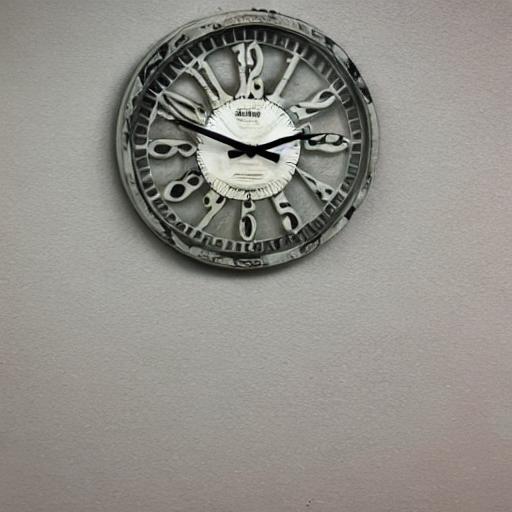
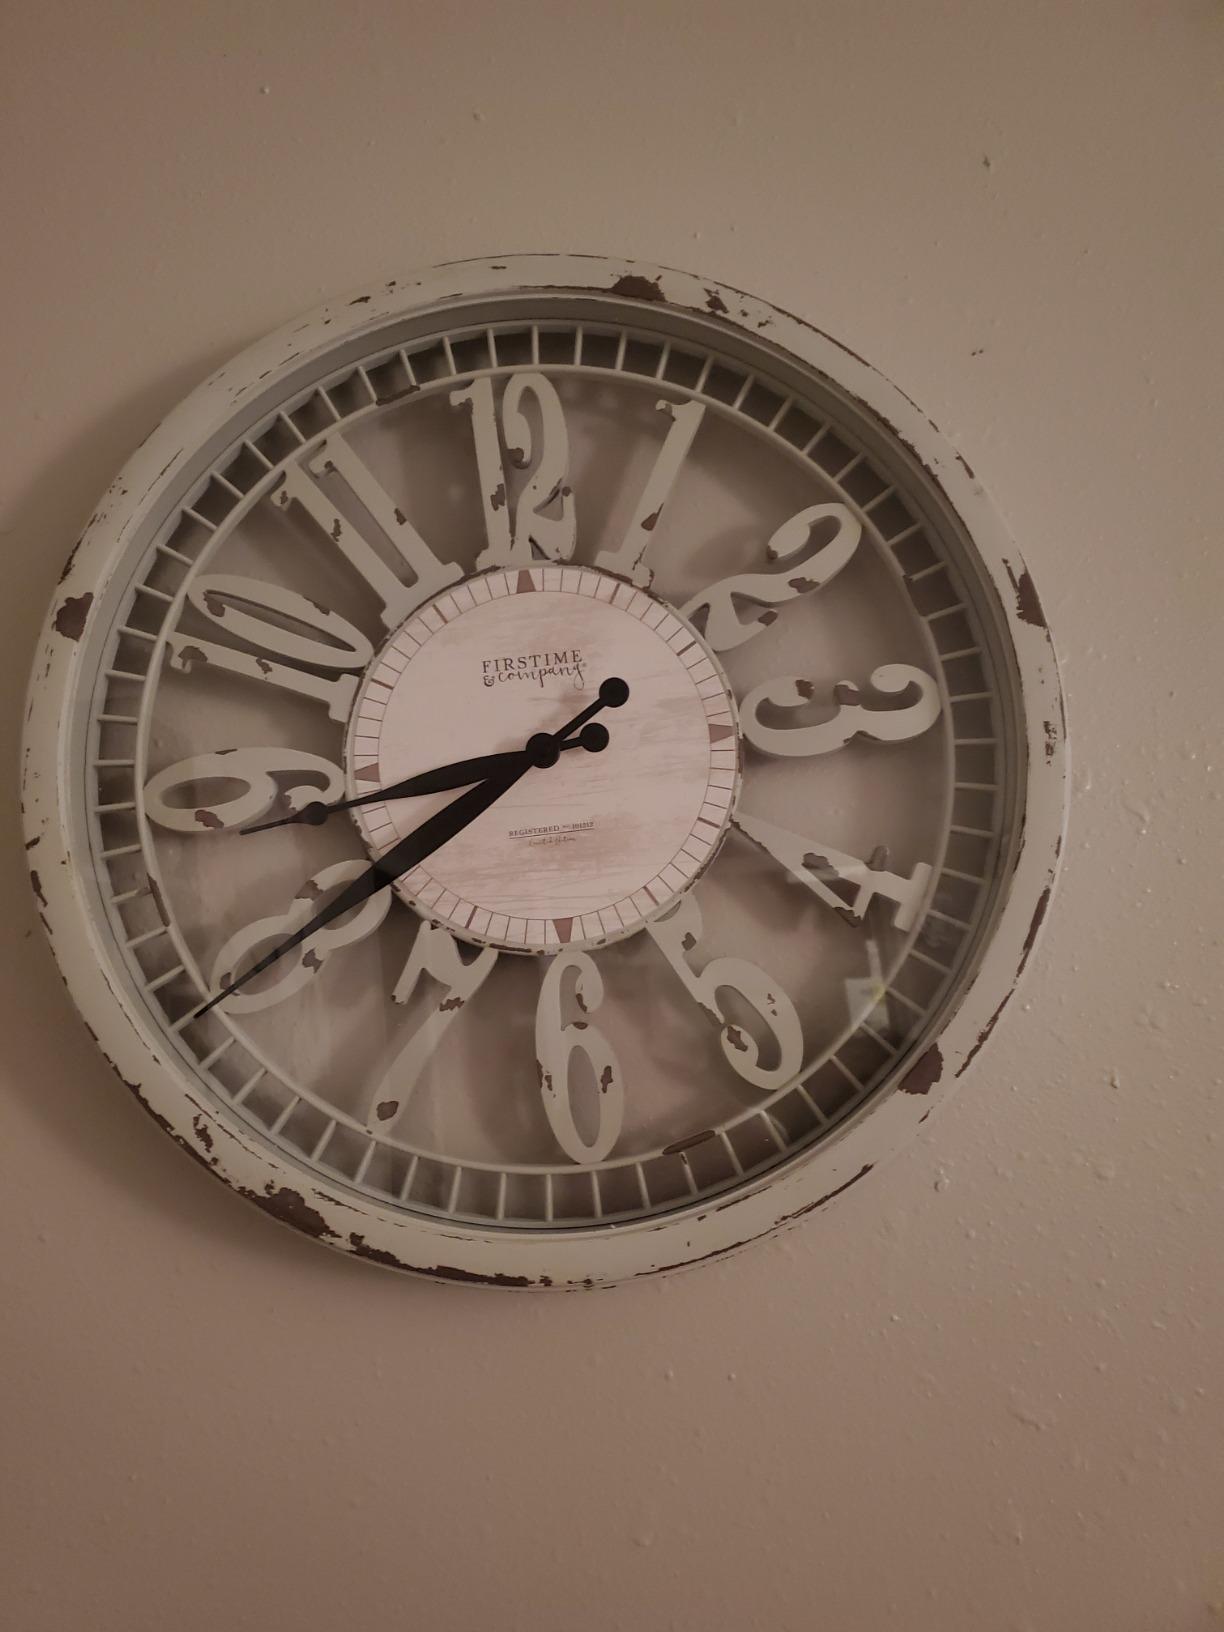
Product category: clock
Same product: no